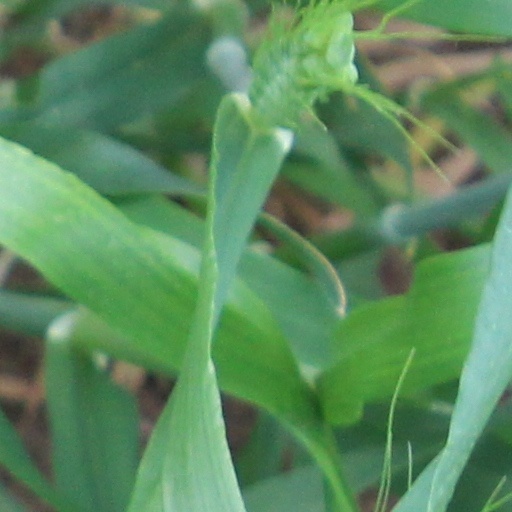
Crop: wheat